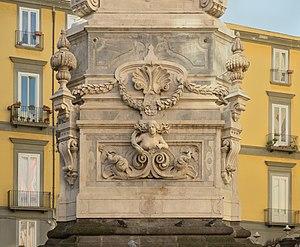
Le obélisque San Domenico Maggiore á Naples.
L'Obélisque de San Domenico est une œuvre sculpturale baroque située piazza San Domenico Maggiore dans le centre historique de Naples, en face de l'église du même nom.